Battle of Saint-Malo

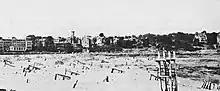
Obstacles installed on a beach at Dinard by German forces to prevent amphibious landings

At the time of the battle, the German force in the Saint-Malo area comprised approximately 12,000 personnel. The garrison included the remnants of the 77th Infantry Division, which had withdrawn into the Saint-Malo area. Other Army units included the 3rd Battalion of the 266th Infantry Division's 897th Grenadier Regiment, Eastern Battalion 602, Eastern Battalion 636 and Security Battalion 1220. (German air force) units in the area comprised the 15th Flak Regiment and several other air defense units. forces included two coastal artillery units, Navy Artillery Regiment 260 and Army Coast Battalion 1271.